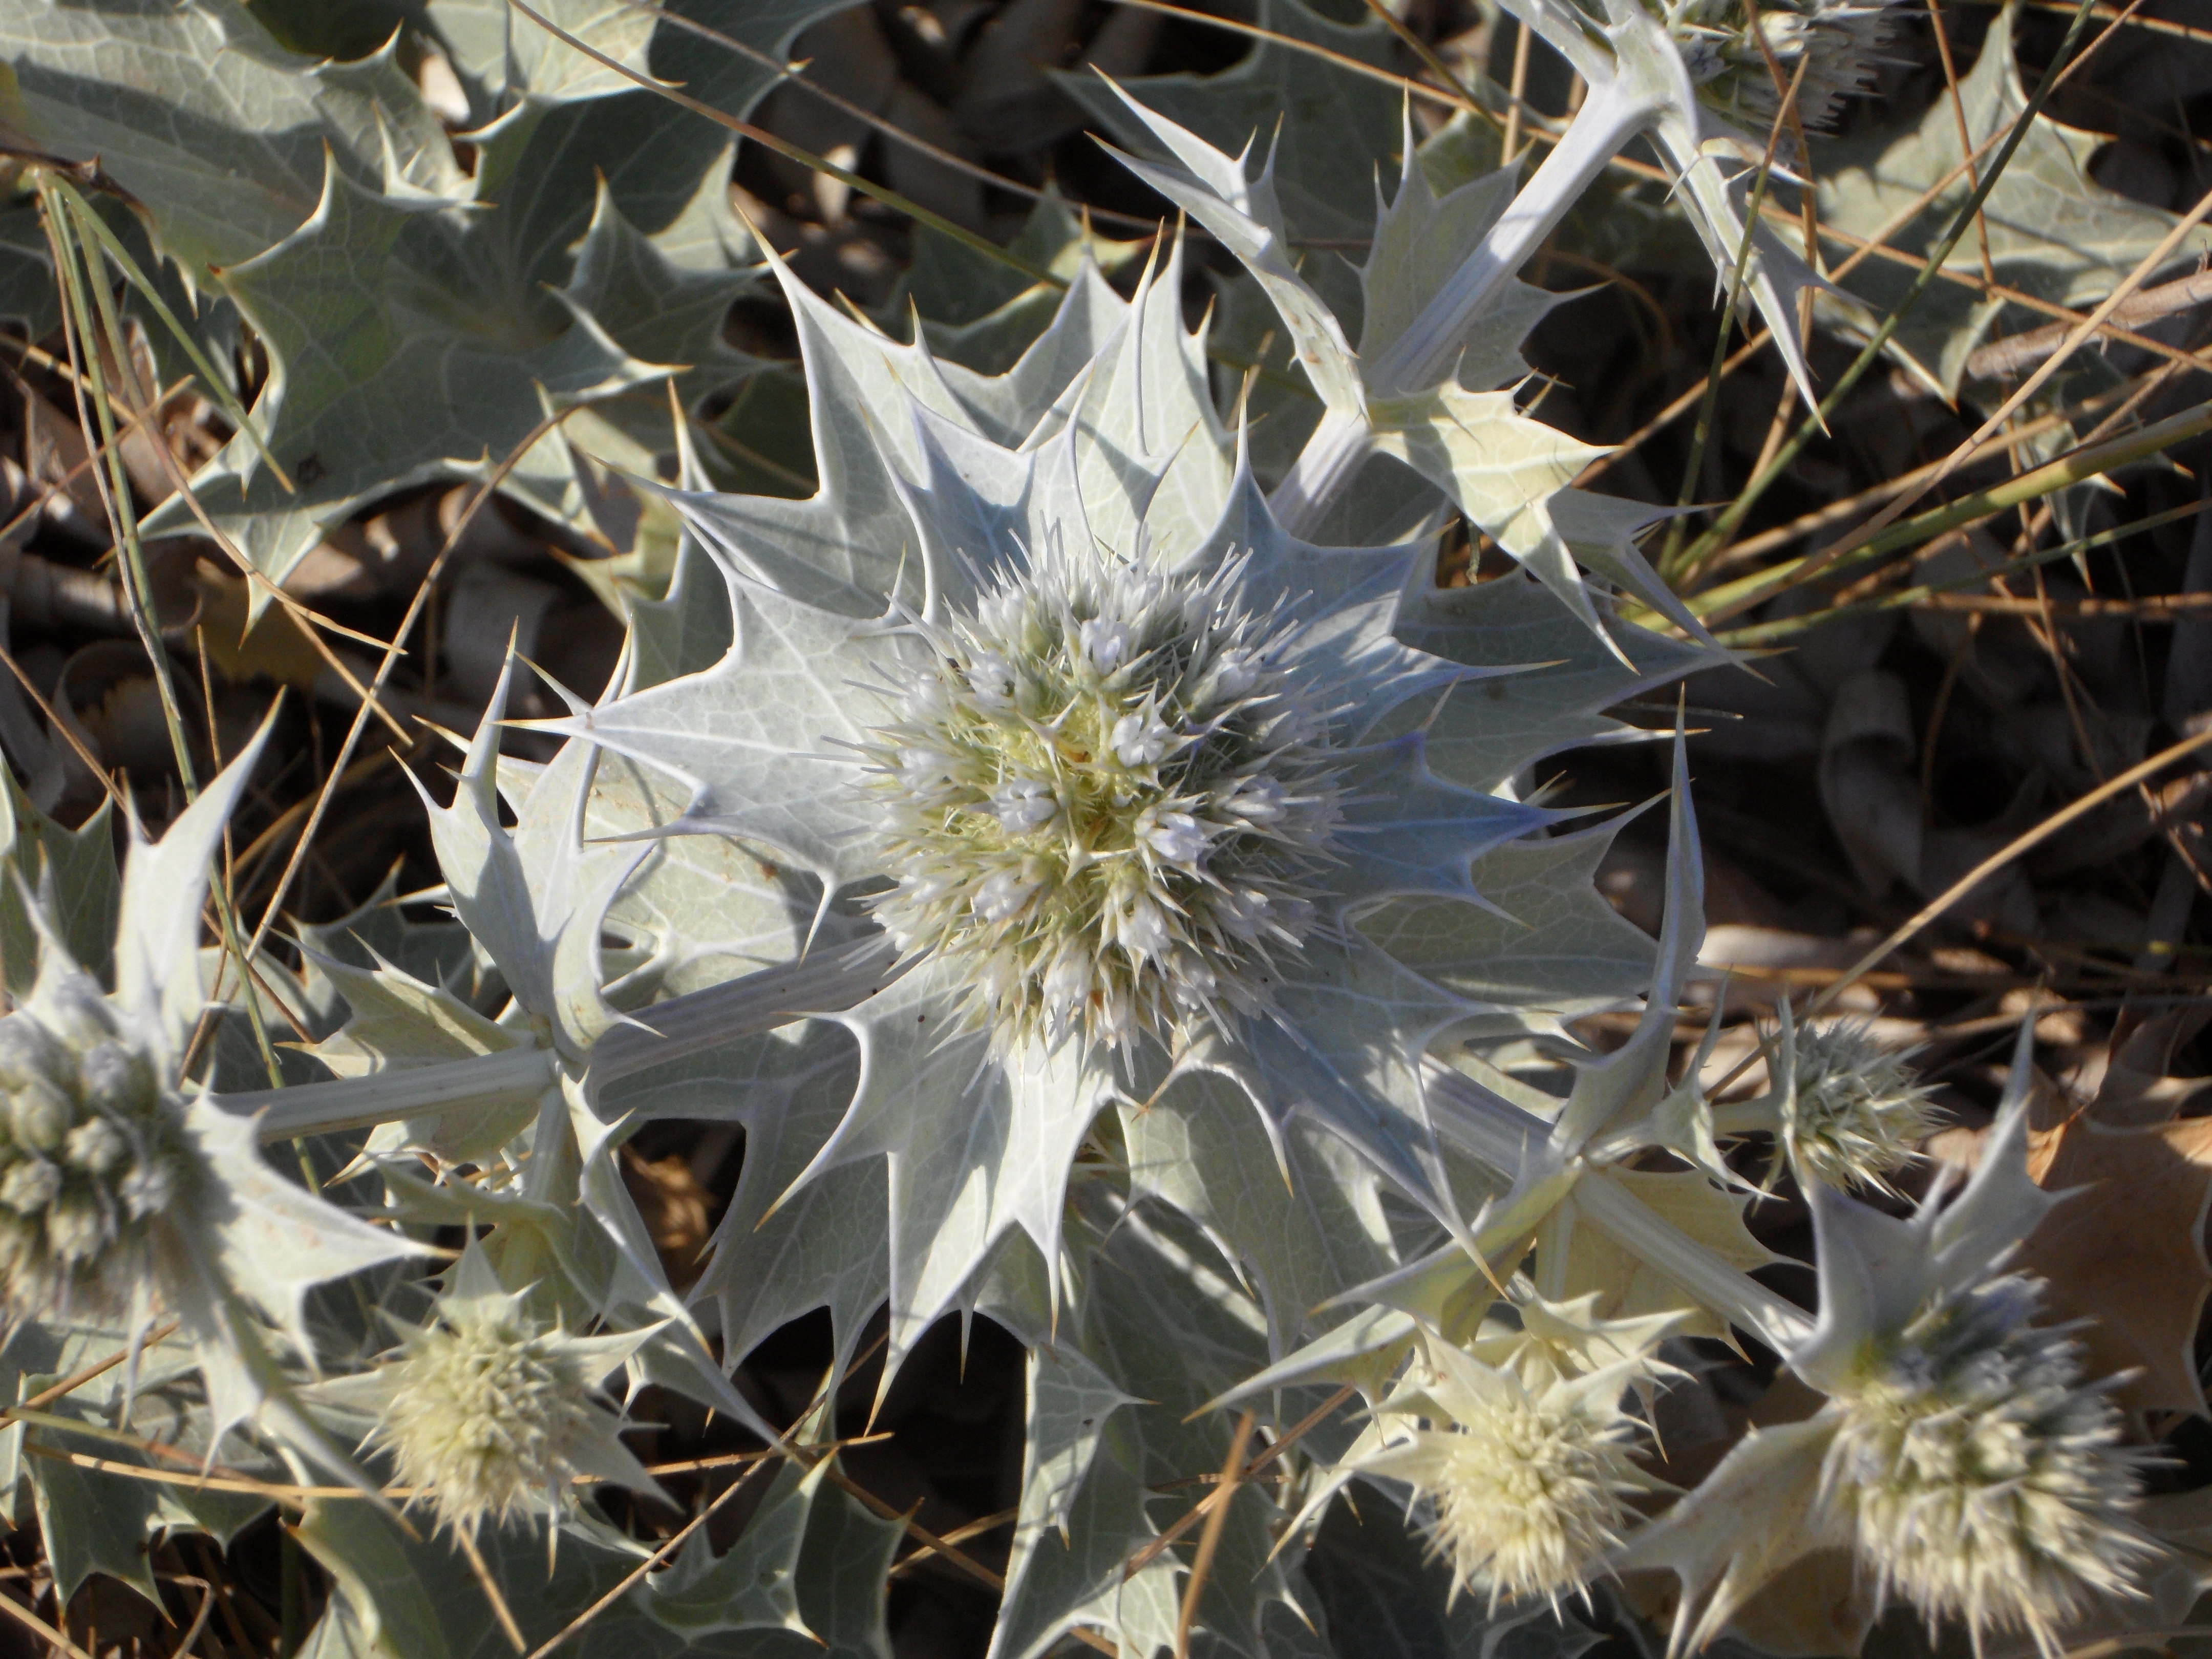
prickly, plant, leaf, flower, frost, mediterranean, produce, botany, flora, wild flower, wildflower, wild plant, holly, thistle, fouling, flowering plant, daisy family, dune landscape, dune vegetation, ground vegetation, land plant, thorns spines and prickles, dune plant, dune flora